Auschwitz bombing debate

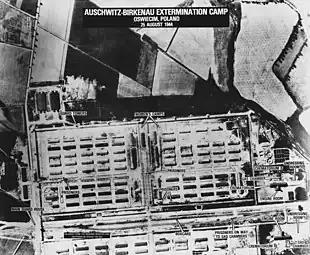
The Birkenau (Auschwitz II) extermination camp photographed by an American surveillance plane on August 25, 1944. Crematoria II and III and the holes used to throw cyanide into the gas chambers are visible.

Auschwitz was first overflown by an Allied reconnaissance aircraft on April 4, 1944, in a mission to photograph the synthetic oil plant at Monowitz forced labor camp (Auschwitz III).